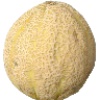
Label: cantaloupe